Midtown Atlanta

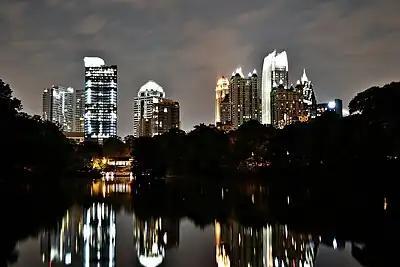
Midtown at night, viewed from Piedmont Park

Midtown Atlanta, or Midtown for short, is a high-density commercial and residential neighborhood of Atlanta, Georgia. The exact geographical extent of the area is ill-defined due to differing definitions used by the city, residents, and local business groups. However, the commercial core of the area is anchored by a series of high-rise office buildings, condominiums, hotels, and high-end retail along Peachtree Street between North Avenue and 17th Street. Midtown, situated between Downtown to the south and Buckhead to the north, is the second-largest business district in Metro Atlanta. In 2011, Midtown had a resident population of 41,681 and a business population of 81,418.